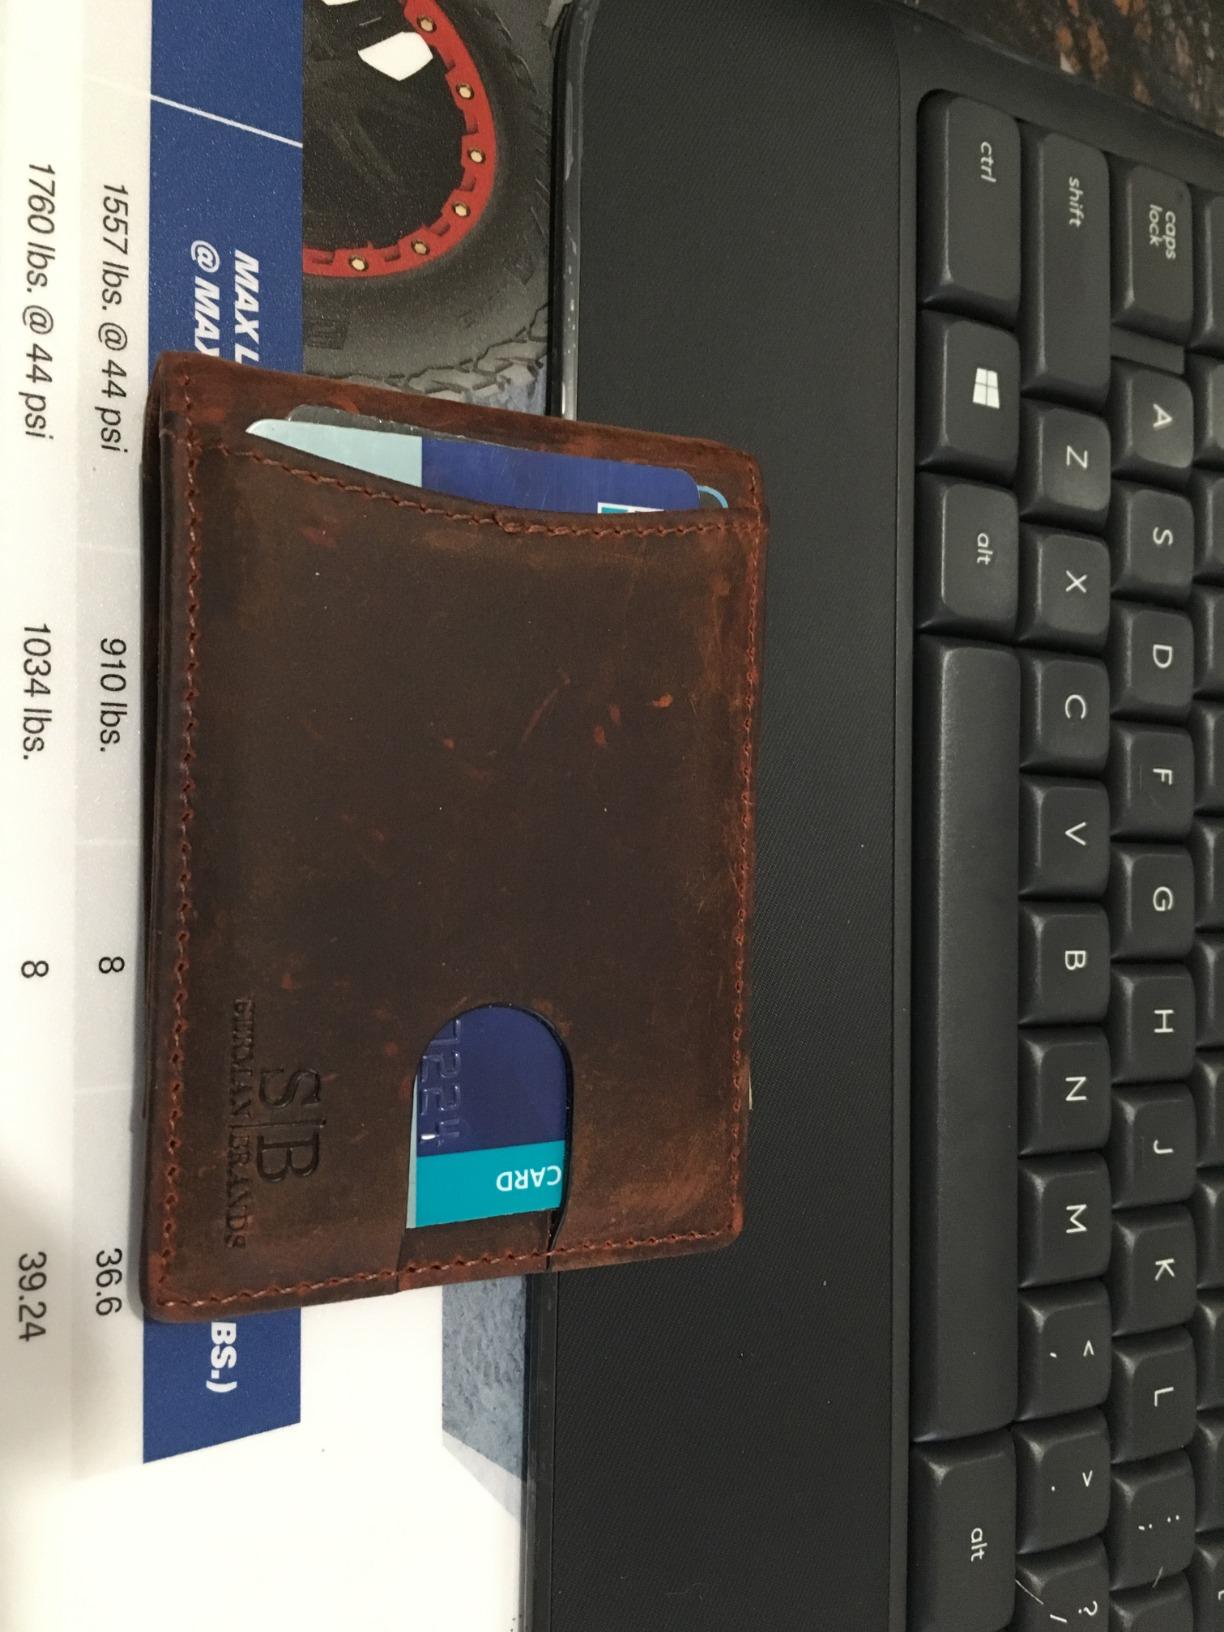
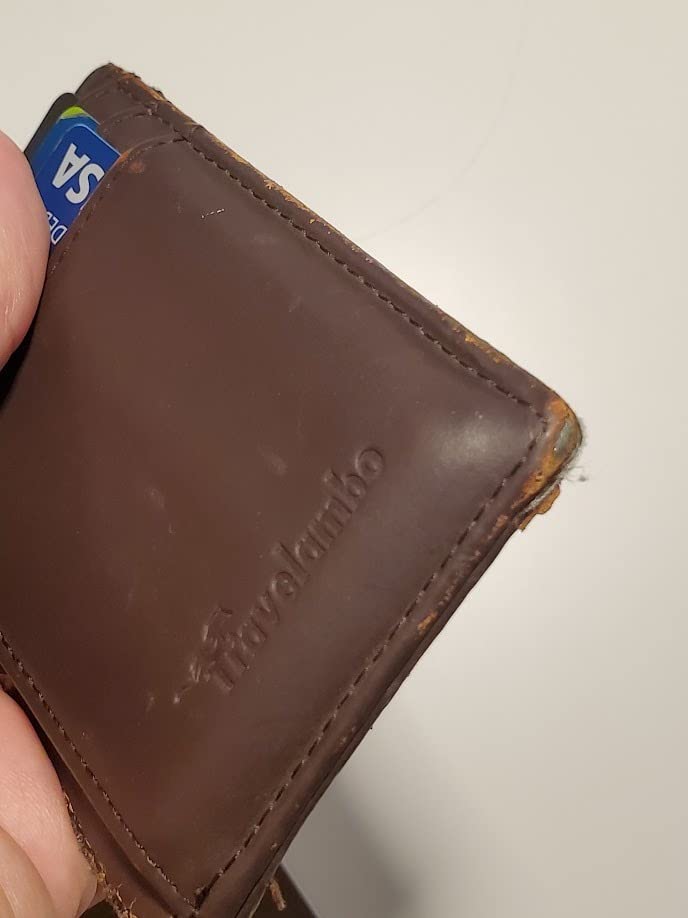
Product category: accessories_wallet
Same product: no